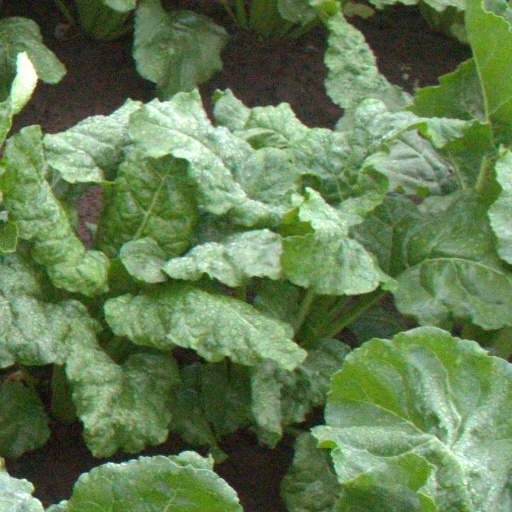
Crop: sugar beet